The Incredible Jessica James

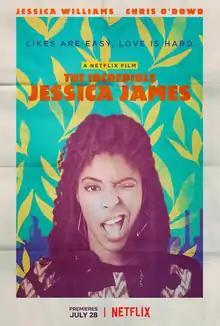
Film poster

The Incredible Jessica James is a 2017 American romantic comedy film written and directed by James C. Strouse and starring Jessica Williams, Chris O'Dowd, Noël Wells, Lakeith Stanfield, Megan Ketch and Zabryna Guevara. It was released on Netflix on July 28, 2017.